Kazakhstan–United States relations

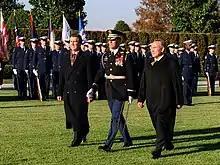
Secretary of Defense William Cohen (left) and President Nazarbayev (right), escorted by Colonel Gregory Gardner (center) of the 3rd Infantry Regiment inspect a joint services honor guard during a full honor military arrival ceremony for Nazarbayev at The Pentagon, 17 November 1997.

Reportedly responding to a U.S. appeal, the Kazakhstani legislature in May 2003 approved sending military engineers to assist in coalition operations in Iraq. The 27 troops trained Iraqis in de-mining and water purification. They pulled out of Iraq in late 2008. Since 2009, Kazakhstan has permitted air and land transit for U.S. and NATO troops and equipment—as part of the Northern Distribution Network—to support stabilization operations in Afghanistan.